England in the Late Middle Ages

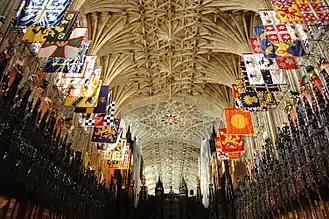
The English Gothic vaulted ceiling of St George's Chapel, Windsor Castle

The Scottish queen Mary of Guelders provided Margaret with support and a Scottish army pillaged into southern England. London resisted in the fear of being plundered, then enthusiastically welcomed York's son Edward, Earl of March, with Parliament confirming that Edward should be made king. Edward was crowned as Edward IV after consolidating his position with victory at the Battle of Towton.